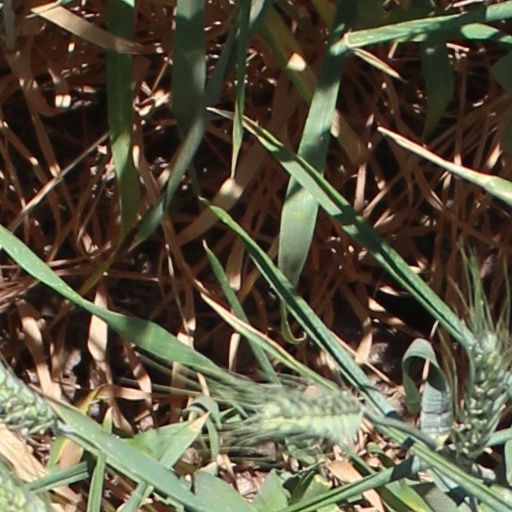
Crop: wheat